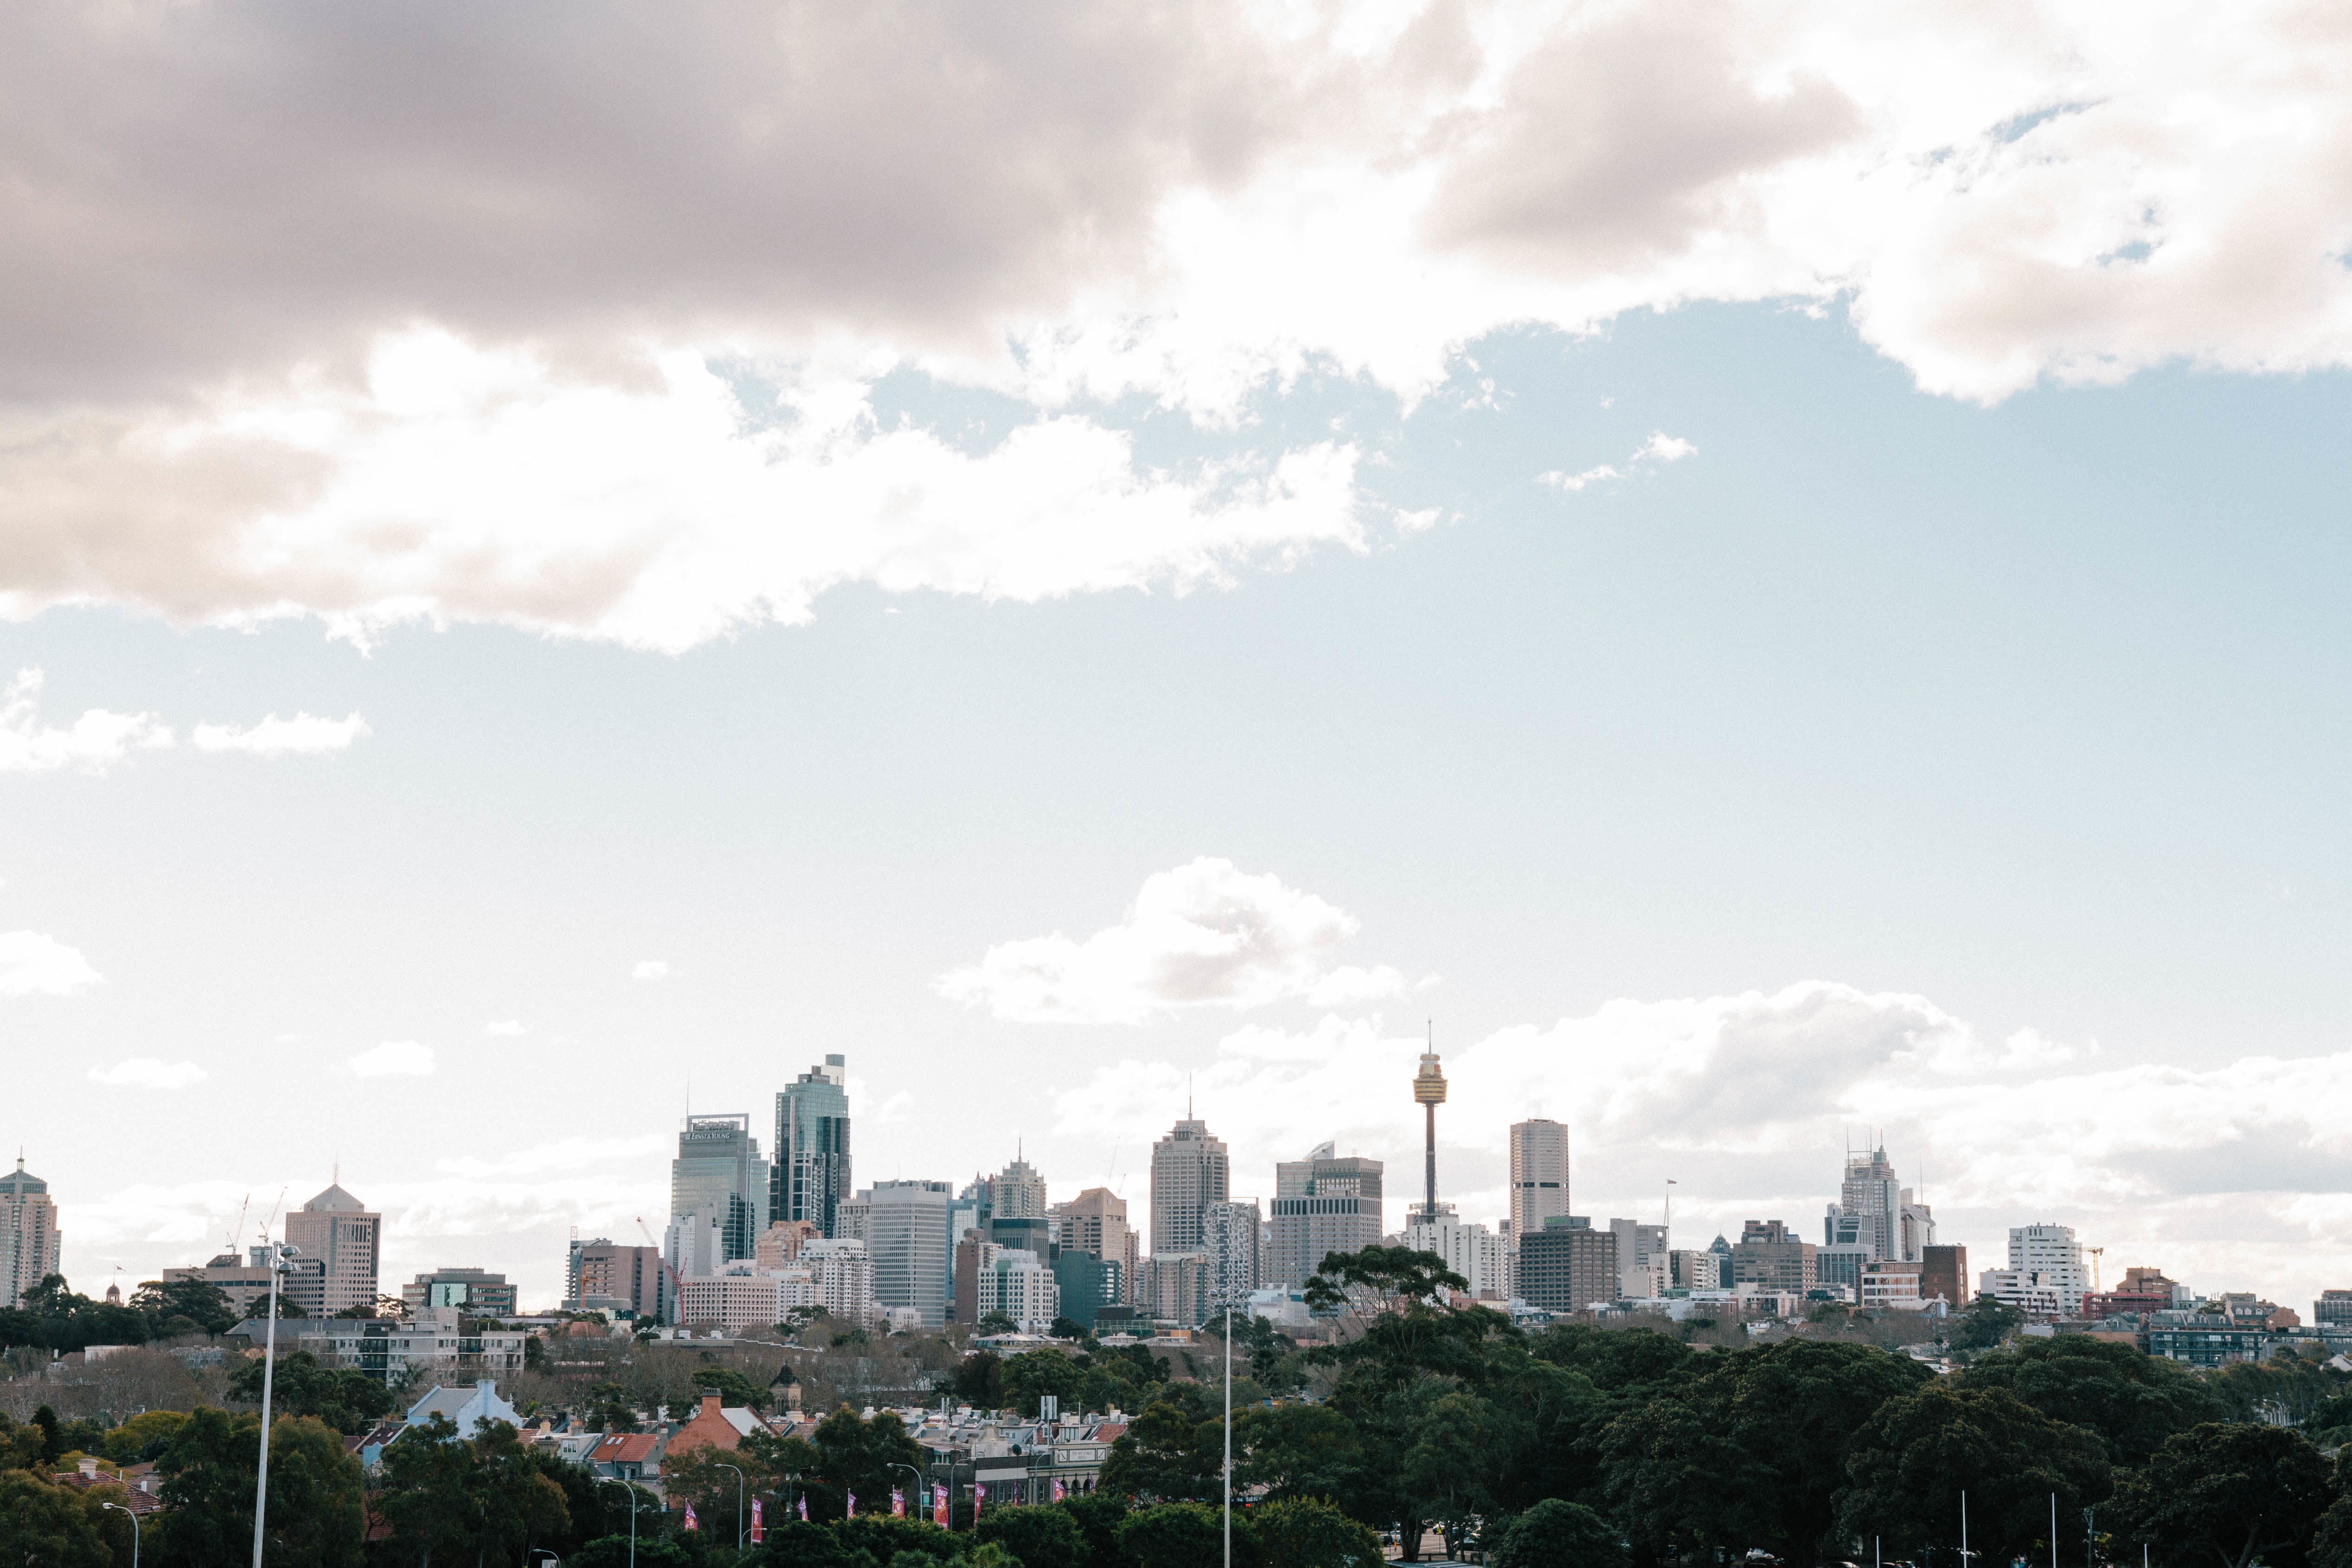
horizon, cloud, sky, skyline, city, skyscraper, cityscape, panorama, downtown, daytime, metropolis, residential area, geographical feature, human settlement